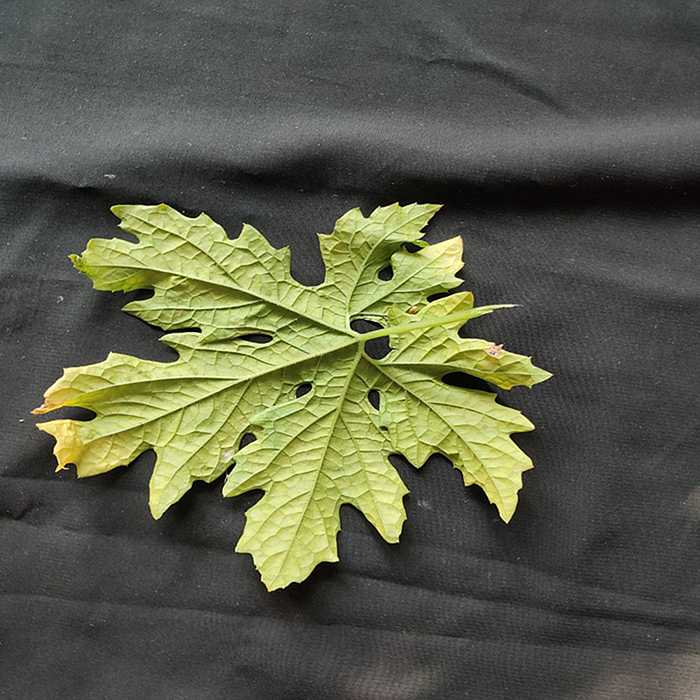
Plant: Bitter Gourd
Label: Mosaic virus